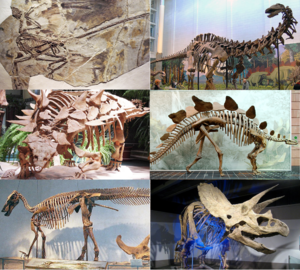
En biologie et en écologie, l'extinction est la disparition totale d'une espèce ou d'un groupe de taxons, réduisant ainsi la biodiversité.